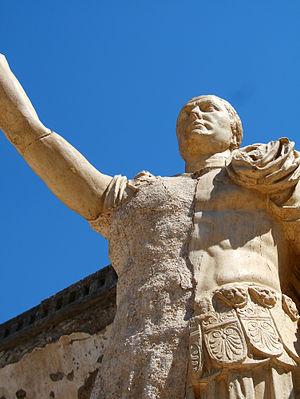
Herculanum était une ville romaine antique située dans la région italienne de Campanie, détruite par l'éruption du Vésuve en l'an 79 apr. J.-C., conservée pendant des siècles dans une gangue volcanique et remise au jour à partir du XVIIIᵉ siècle par les Bourbon-Deux-Siciles qui régnaient sur Naples.